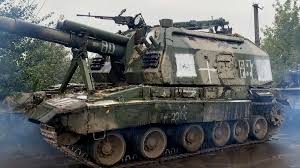
Label: 2S19_MSTA